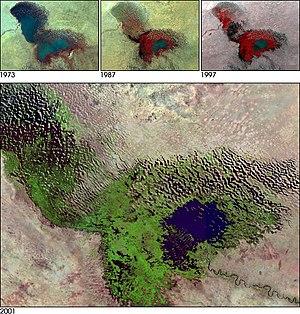
La désertification est un processus, naturel ou non, de dégradation des sols qui a pour origine des changements climatiques et/ou les conséquences d'activités humaines. Il s'ensuit une aridification et une sécheresse locales consécutives à la dégradation des terres, qui mènent à un territoire de type désertique. La théorie de l'avancée du désert de Lamprey, qui était liée à l'observation de variations de couvert végétal dues à la variabilité climatique, a depuis évolué vers une approche d'un phénomène plus diffus. Ce phénomène peut avoir lieu dans des zones arides, semi-arides et subhumides sèches, à l'exclusion des déserts.
L'assèchement des grands lacs et mers au XXᵉ siècle est un processus de diminution de la surface, du volume et du niveau de l'eau des grands lacs et mers.
En écologie, une crise écologique se définit en tant qu'érosion pérenne de la biodiversité d'un écosystème ou d'une espèce donnée dont l'impact sur le reste de l'écosystème considéré altère définitivement les ressources au sein de cet écosystème ou la résilience de cette espèce. En particulier, l'atteinte de certains taxons clefs peut être déterminante dans la sévérité d'une crise écologique, parfois plus que la perte d'un nombre plus important de taxons mineurs. On connaît les crises écologiques entre autres en tant qu'extinctions massives, qu'elles soient globales comme l'extinction Permien-Trias ou locales comme l'appauvrissement du lac Victoria à la suite de l'introduction de la perche du Nil. Une crise écologique survient lorsque le milieu de vie d'une ou plusieurs espèces ou d'une population évolue de façon défavorable à la survie des individus.
La sécheresse ou sècheresse \sɛʃ.ʁɛs\ définit l'état d'un environnement confronté à un manque d'eau significativement long et important pour qu'il ait des impacts sur la flore, la faune et les sociétés. Sécheresse ne doit pas être confondu avec aridité. Une région aride peut connaître des épisodes de sécheresse.
Le lac Tchad est un grand lac peu profond d'Afrique dont les eaux sont douces, ce qui est rare pour un lac endoréique, c'est-à-dire dont les eaux ne rejoignent pas l'océan. Son rôle économique est très important, car il doit fournir l'eau à plus de 40 millions de personnes des quatre pays limitrophes : le Tchad, le Cameroun, le Niger et le Nigeria.
La surpopulation est un état démographique caractérisé par le fait que le nombre d'individus d'une espèce vivante excède la capacité de charge de son habitat, c'est-à-dire sa capacité à :